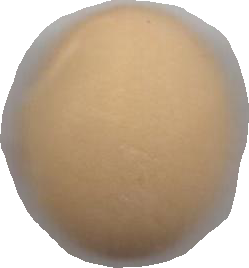
Variety: Dega